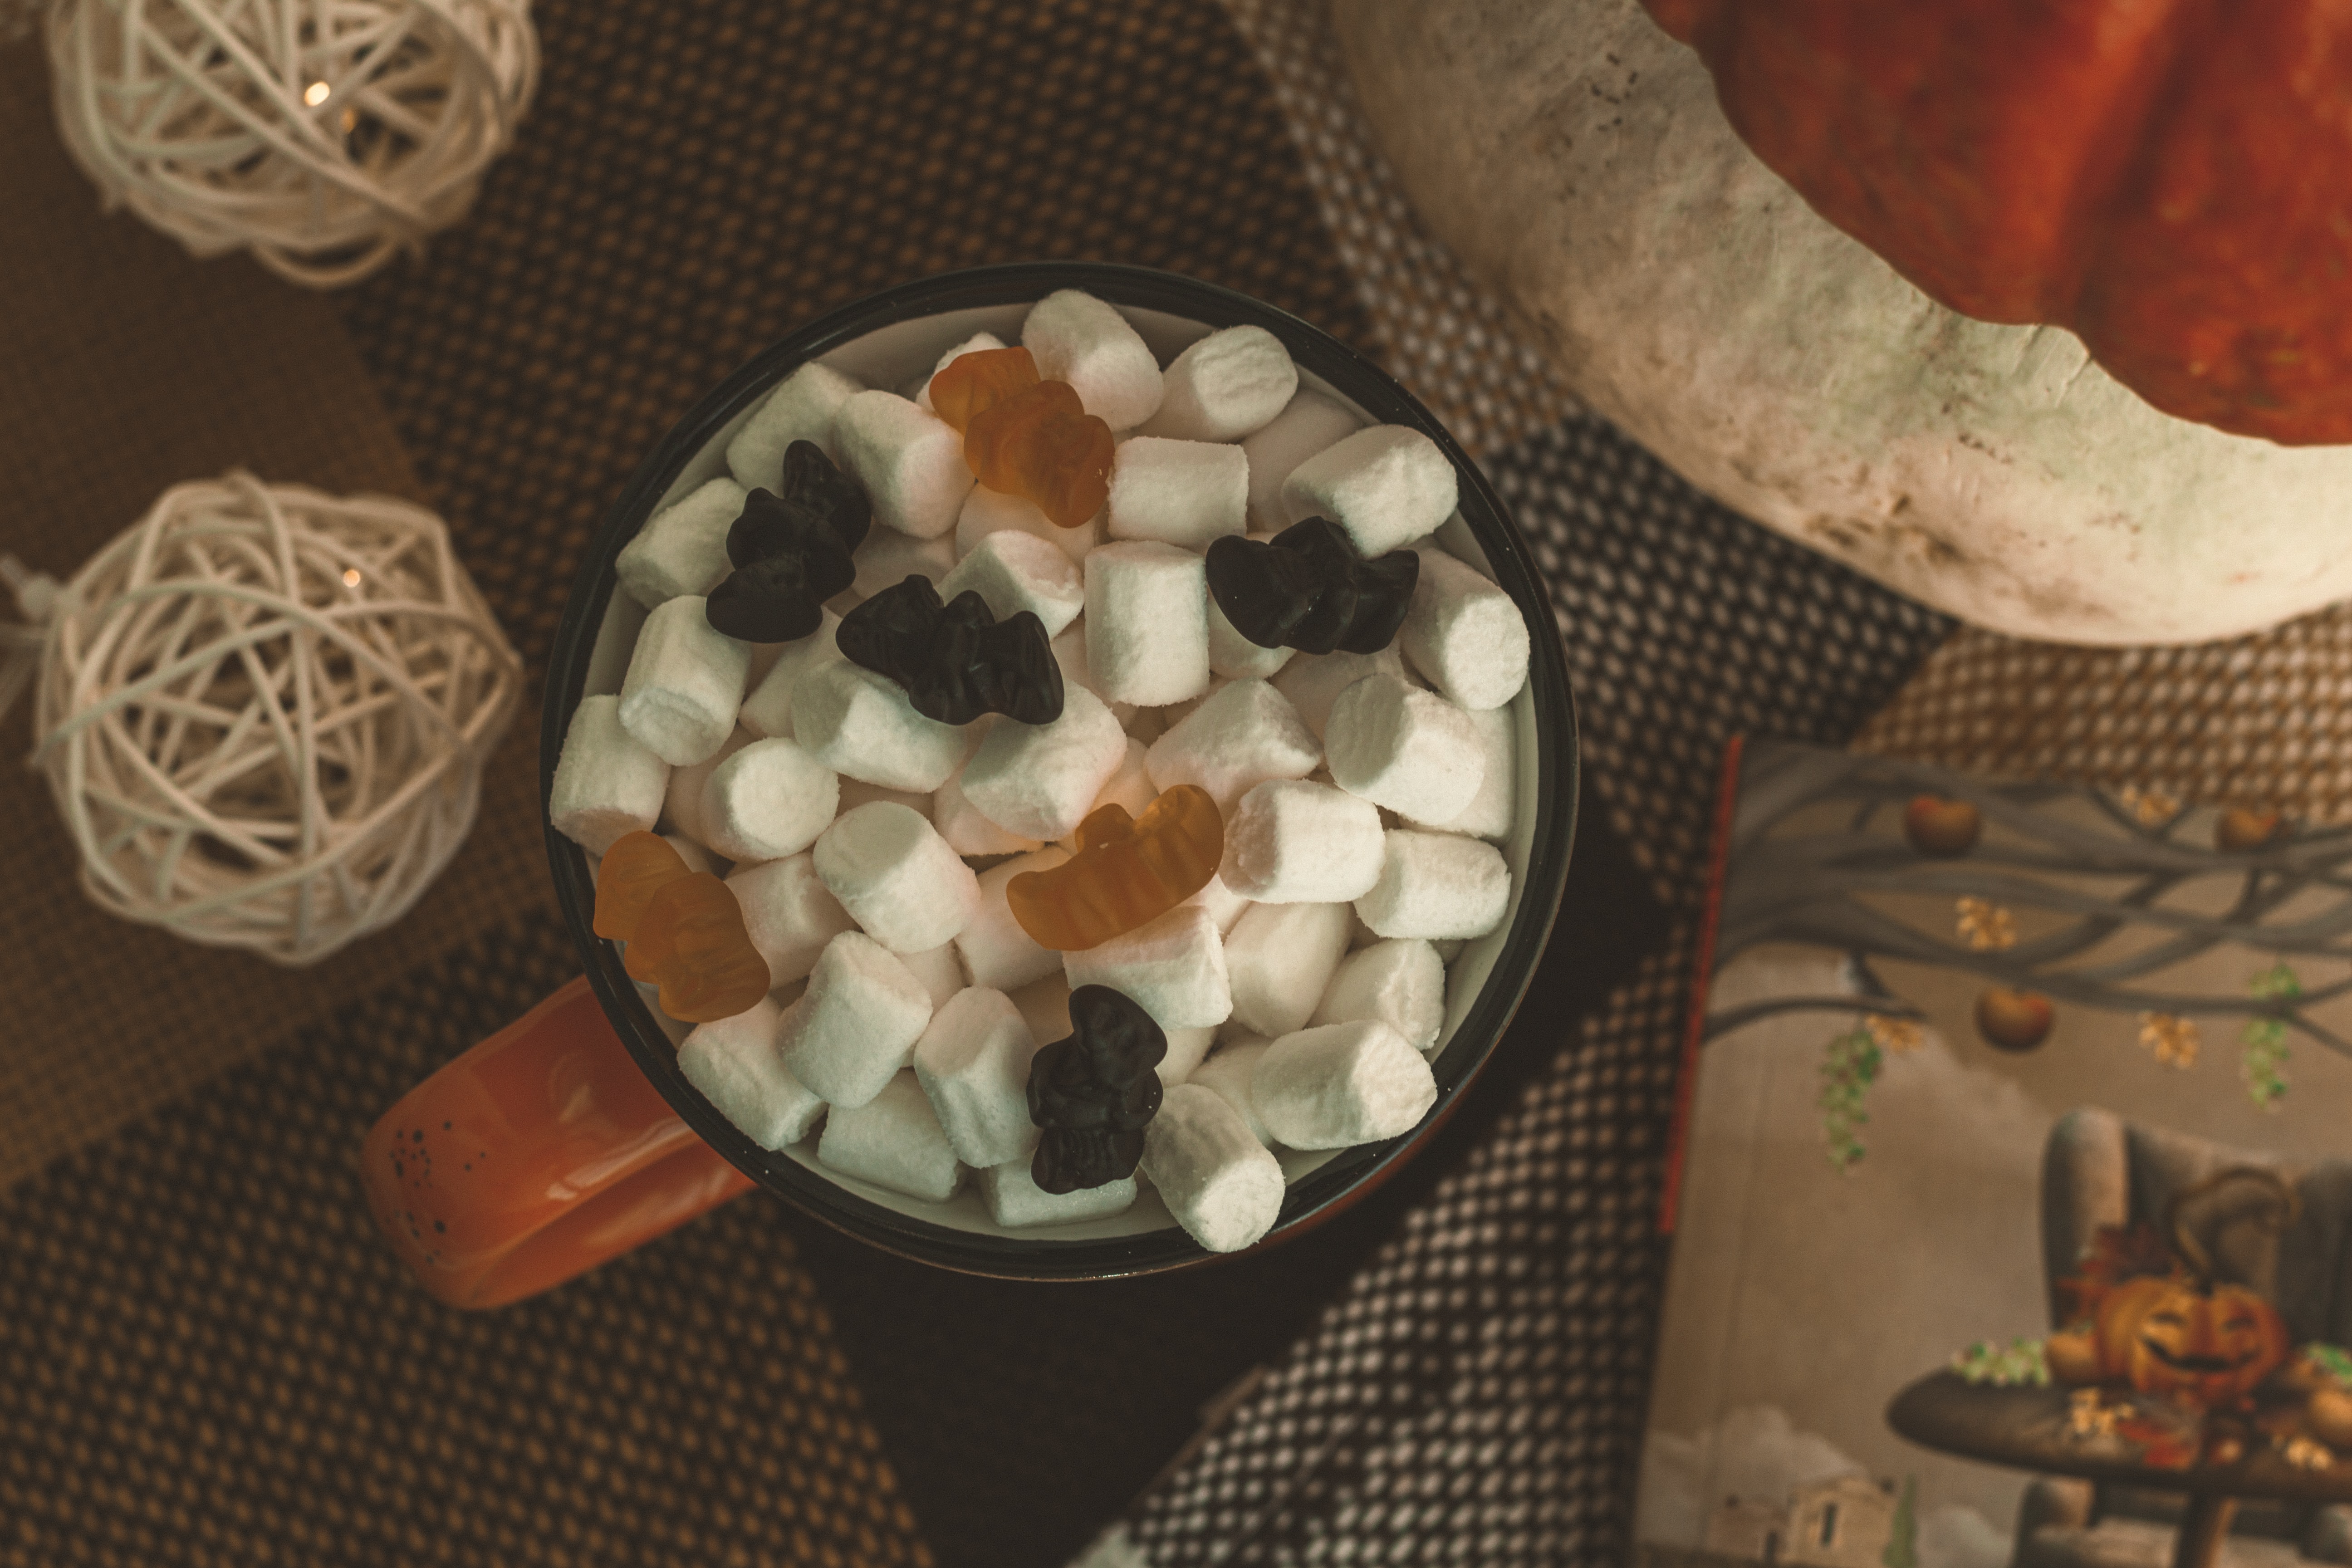
halloween, pumpkin, autumn, autumn mood, marshmallow, recipe, ingredient, cuisine, dish, sweetness, fashion accessory, food, comfort food, pattern, circle, sugar bowl